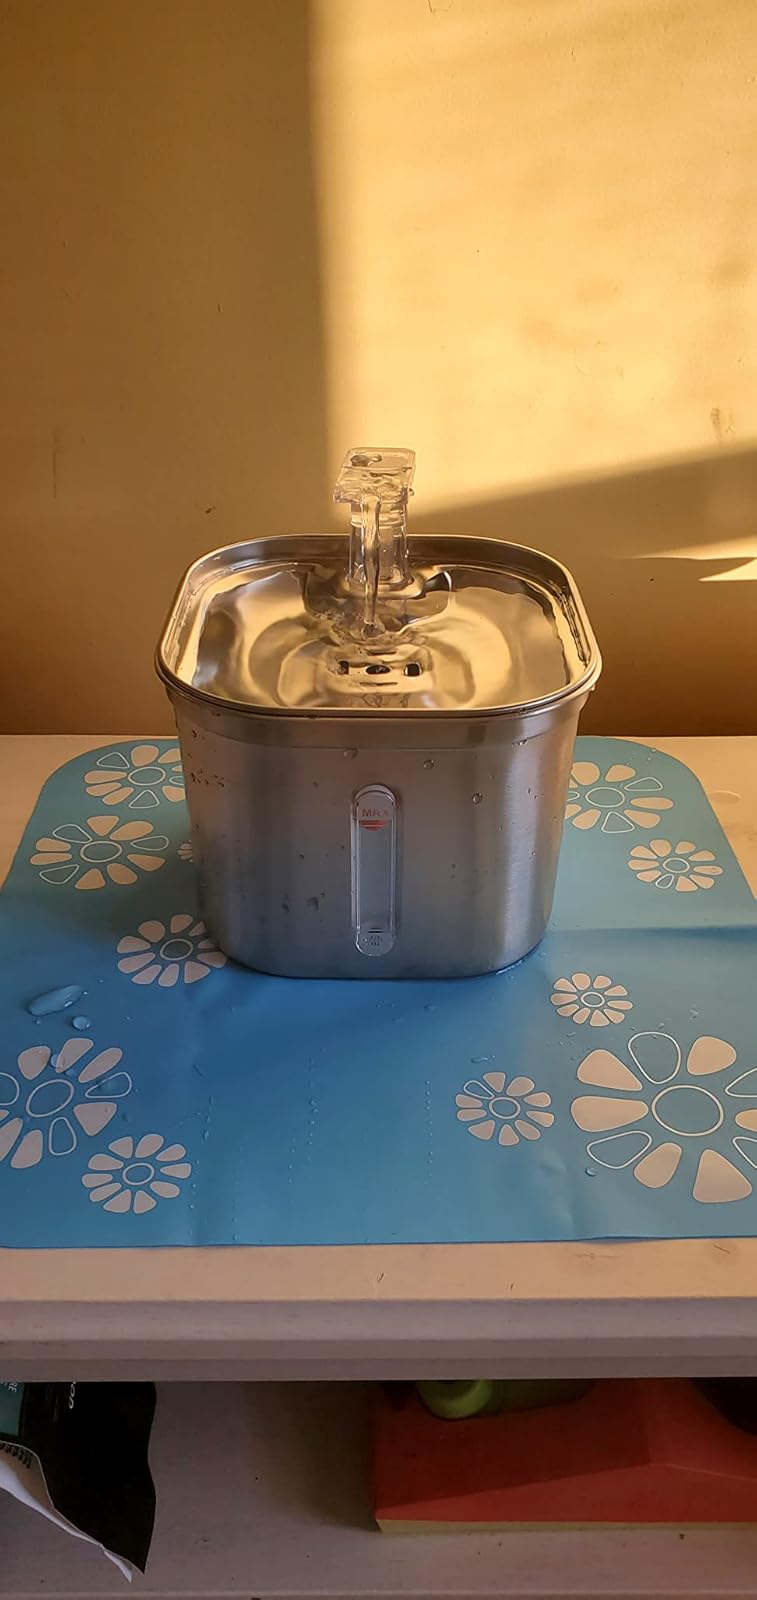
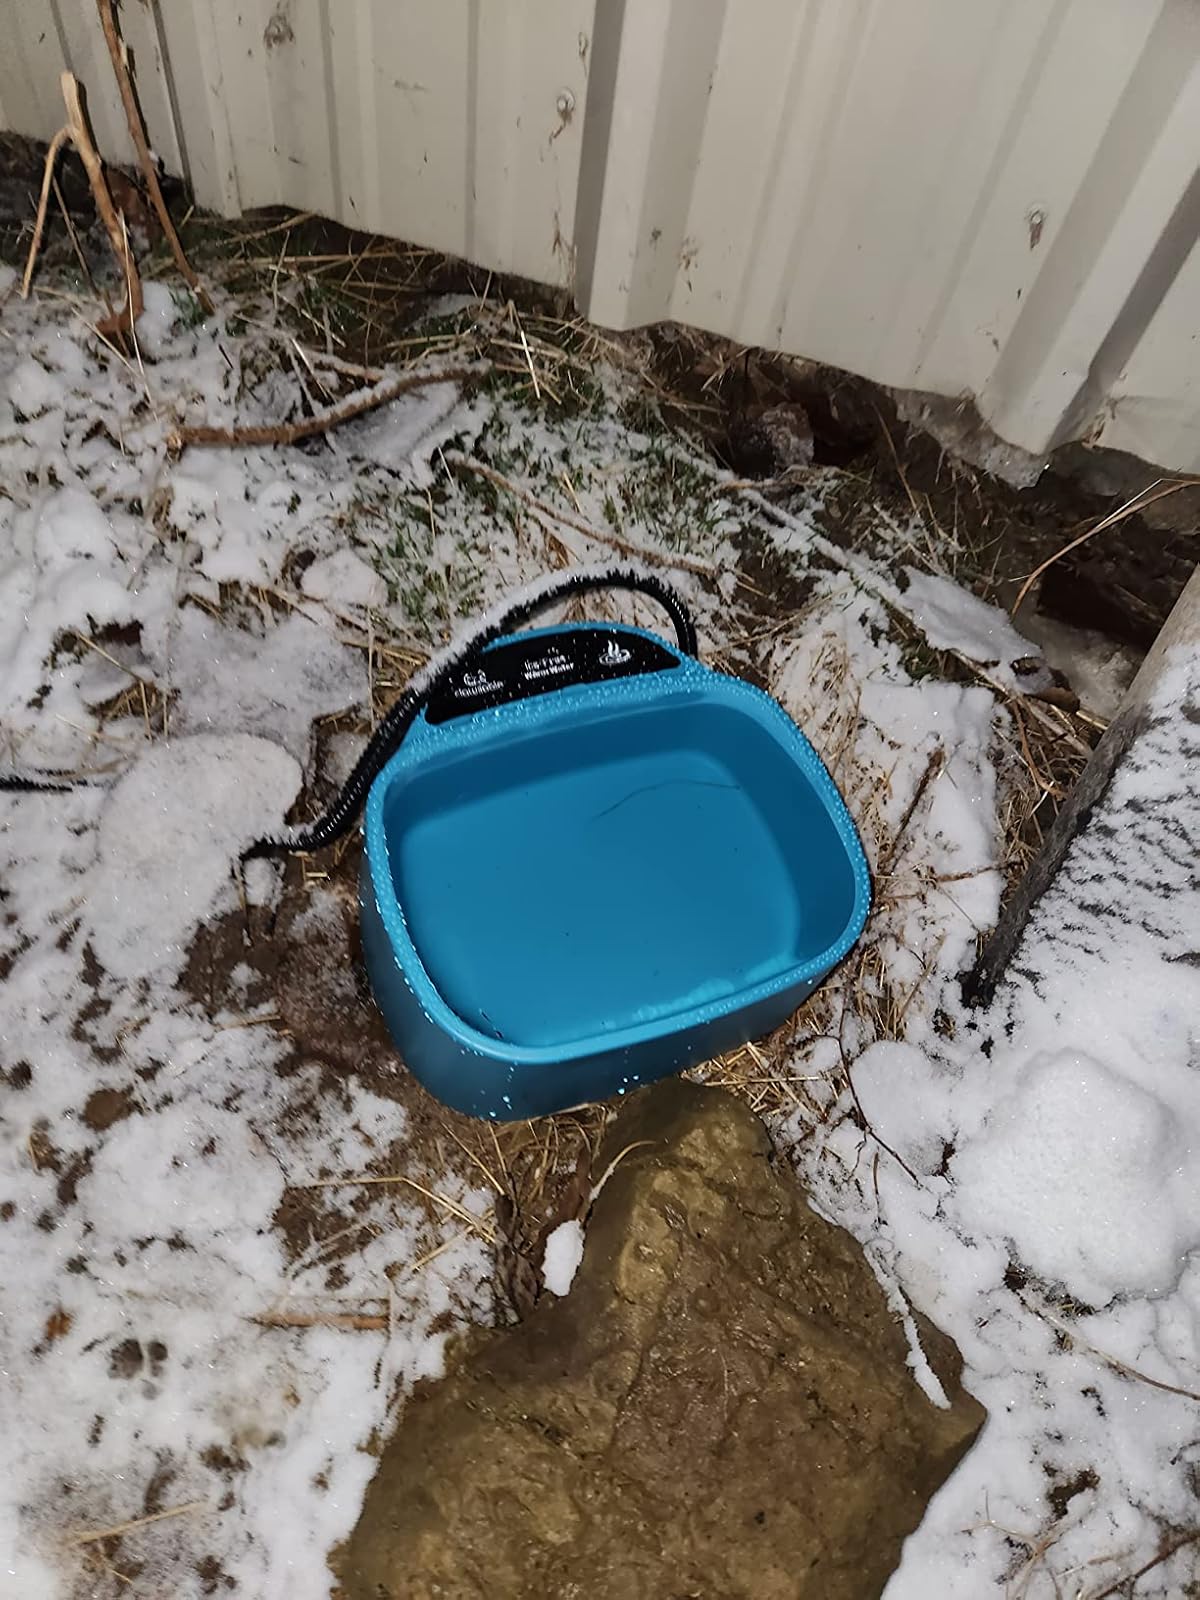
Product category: items_bowl
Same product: no